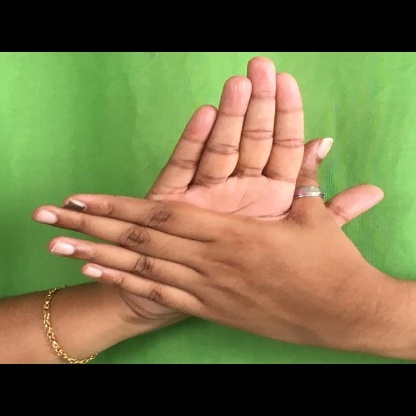
Mudra: Chakra